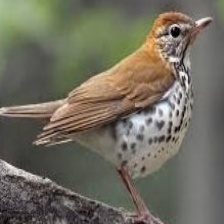
Species: ASHY THRUSHBIRD
Scientific name: GEOKICHLA CINEREA